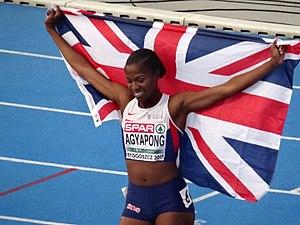
Finette Agyapong est une athlète britannique spécialiste du 200 mètres.